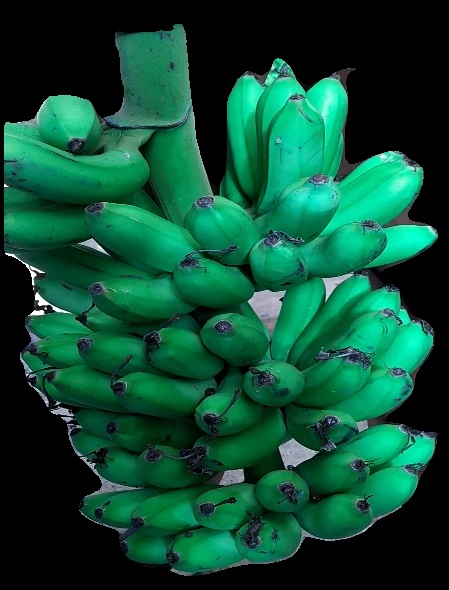
Variety: rasbale
Grade: grade1